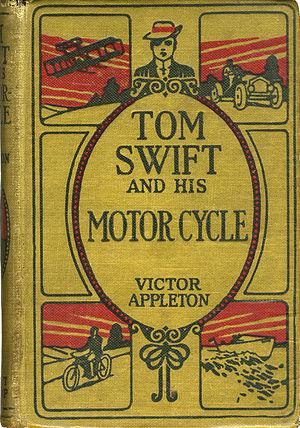
Tom Swift est le nom du personnage central de cinq séries américaines pour enfants - représentant un total de cent volumes - de science-fiction pour enfants, de romans d'aventure centrés sur la science, l'invention et la technologie.